Question: Please indicate a possible affordance area of the knife that can be used for holding
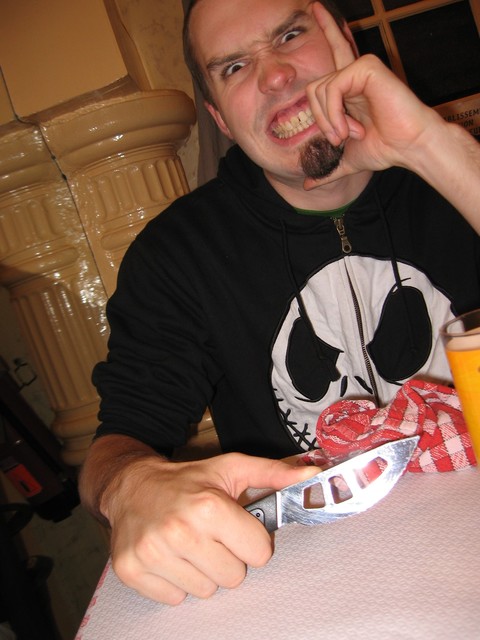
Answer: [157.142, 492.688, 276.487, 560.229]